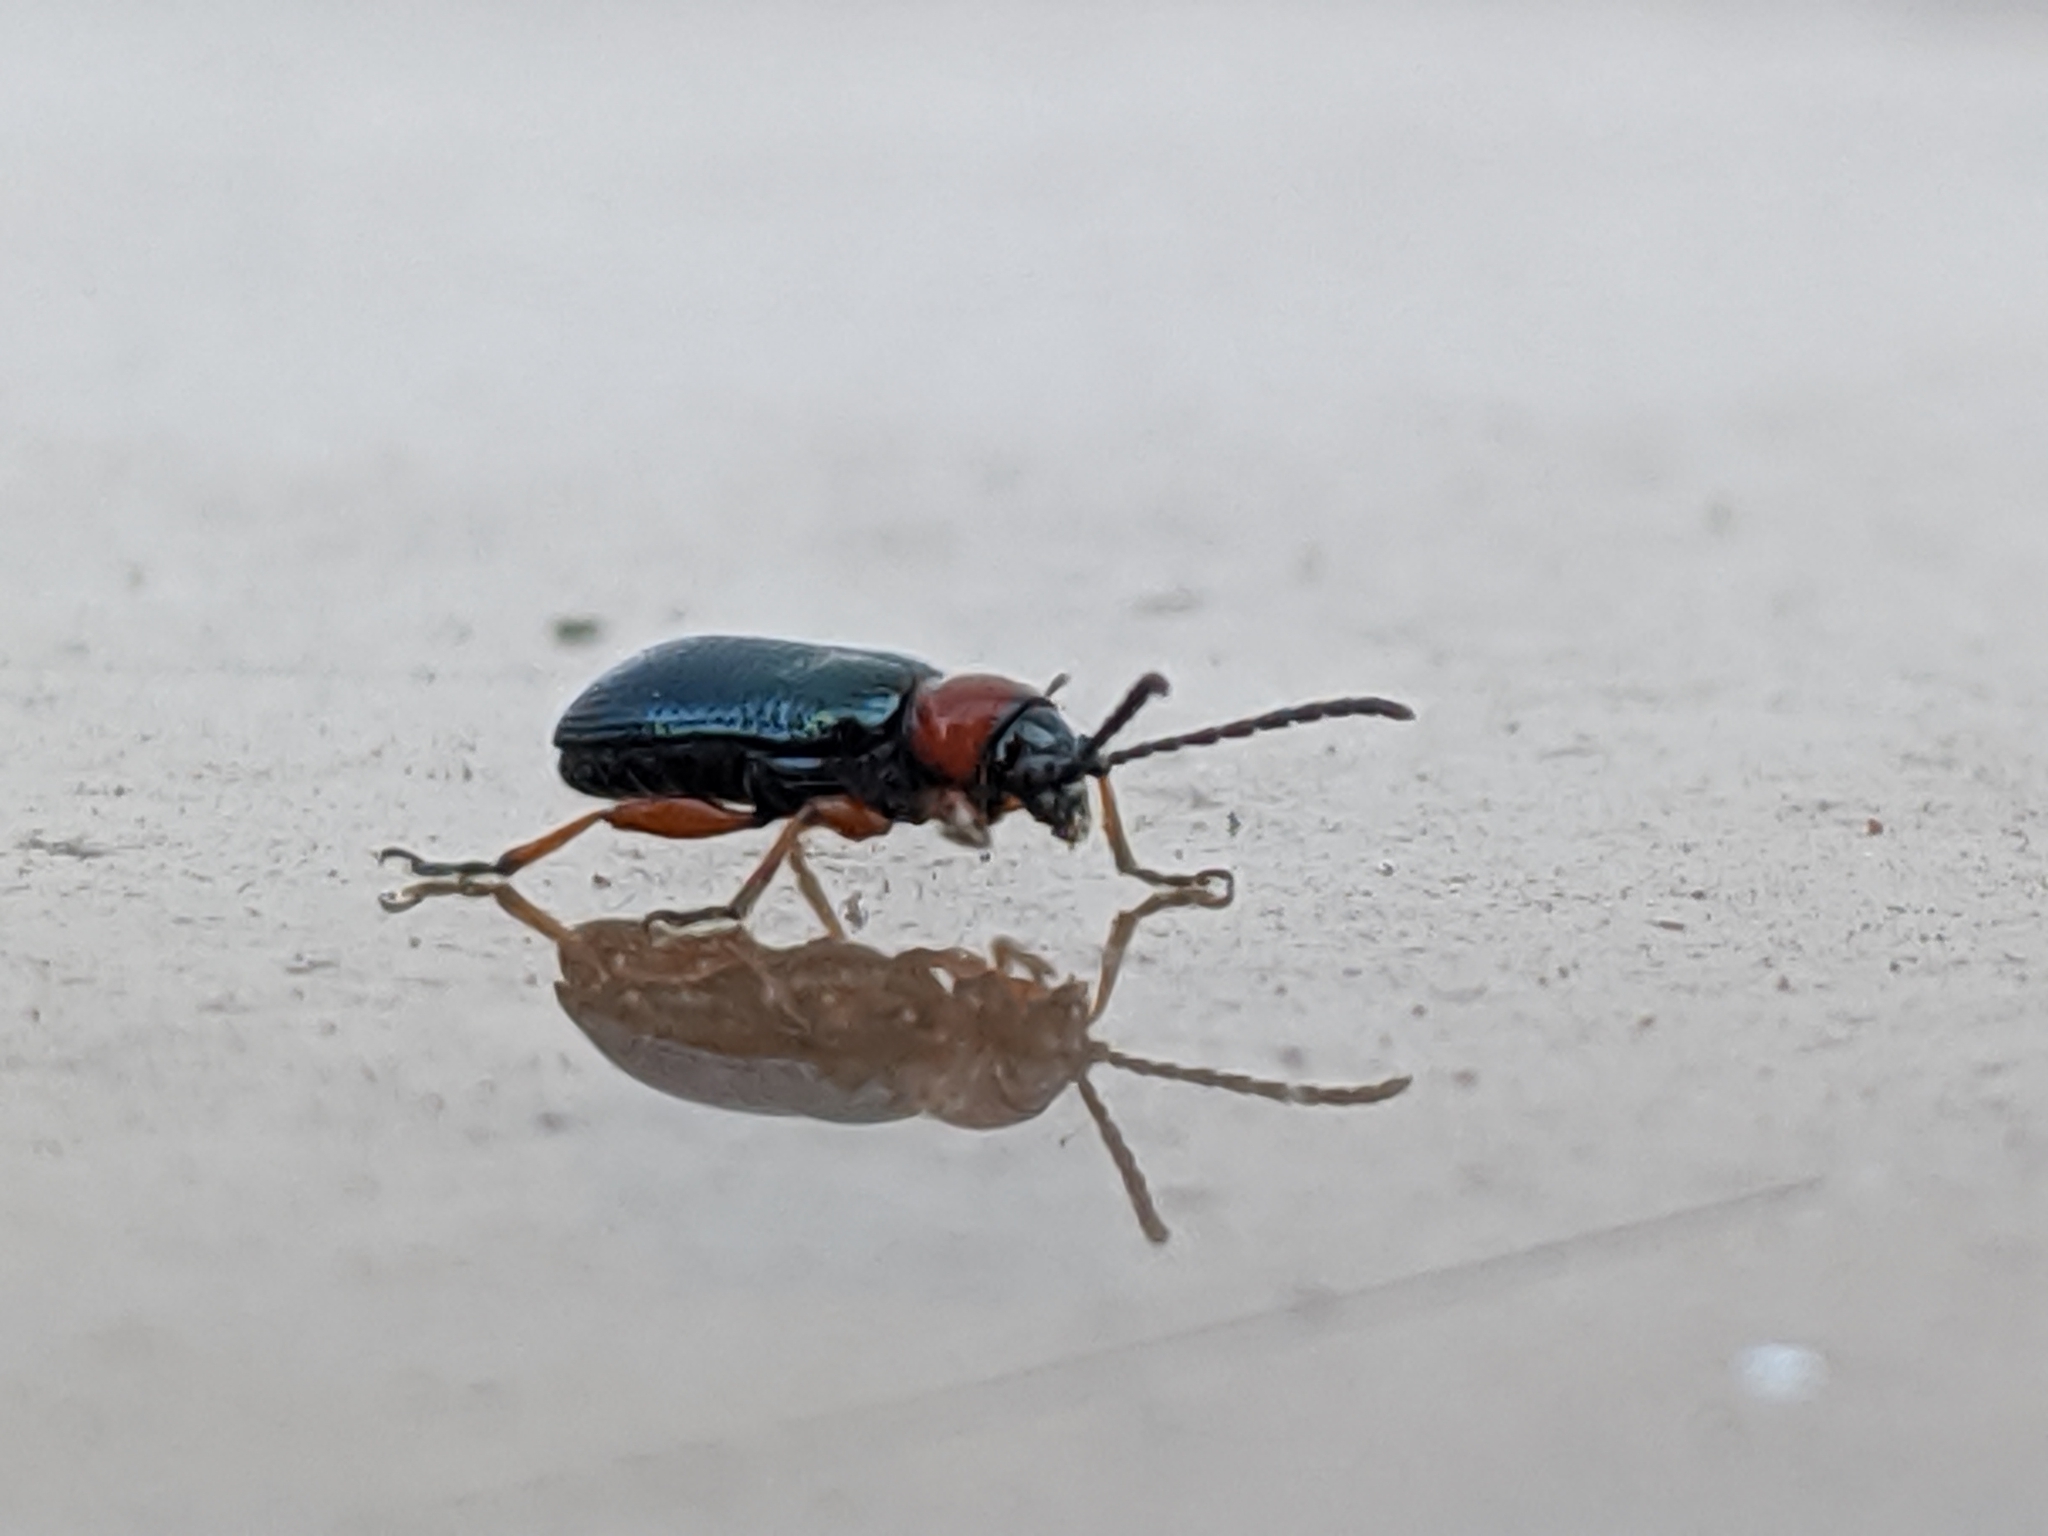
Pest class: cereal_leaf_beetle